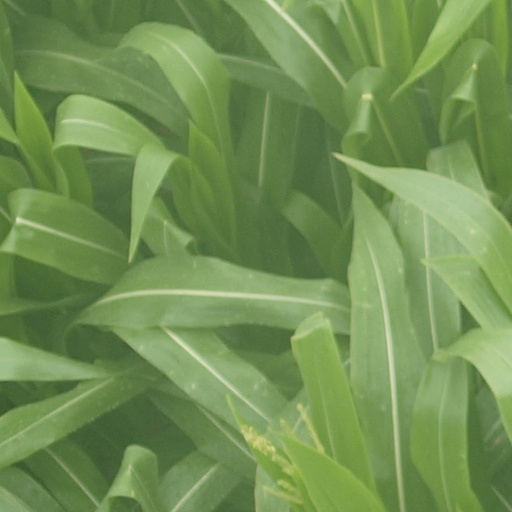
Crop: maize; corn